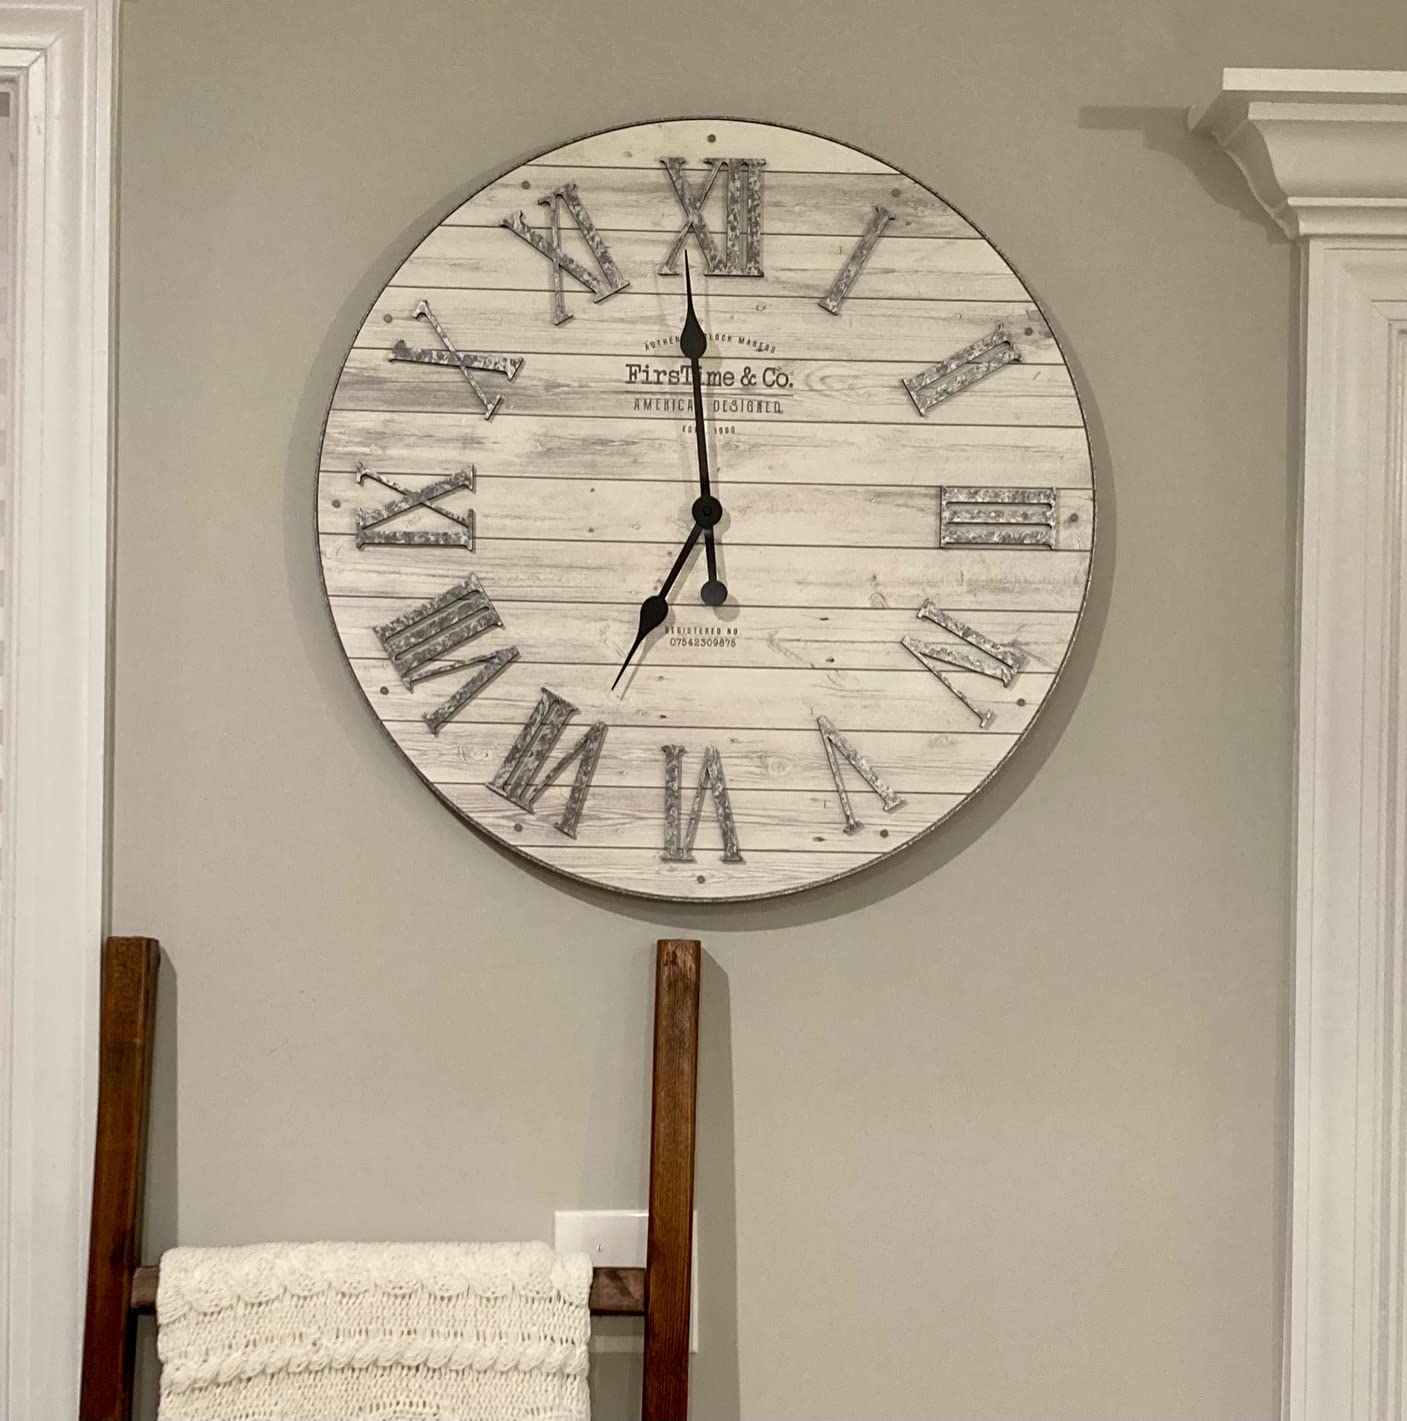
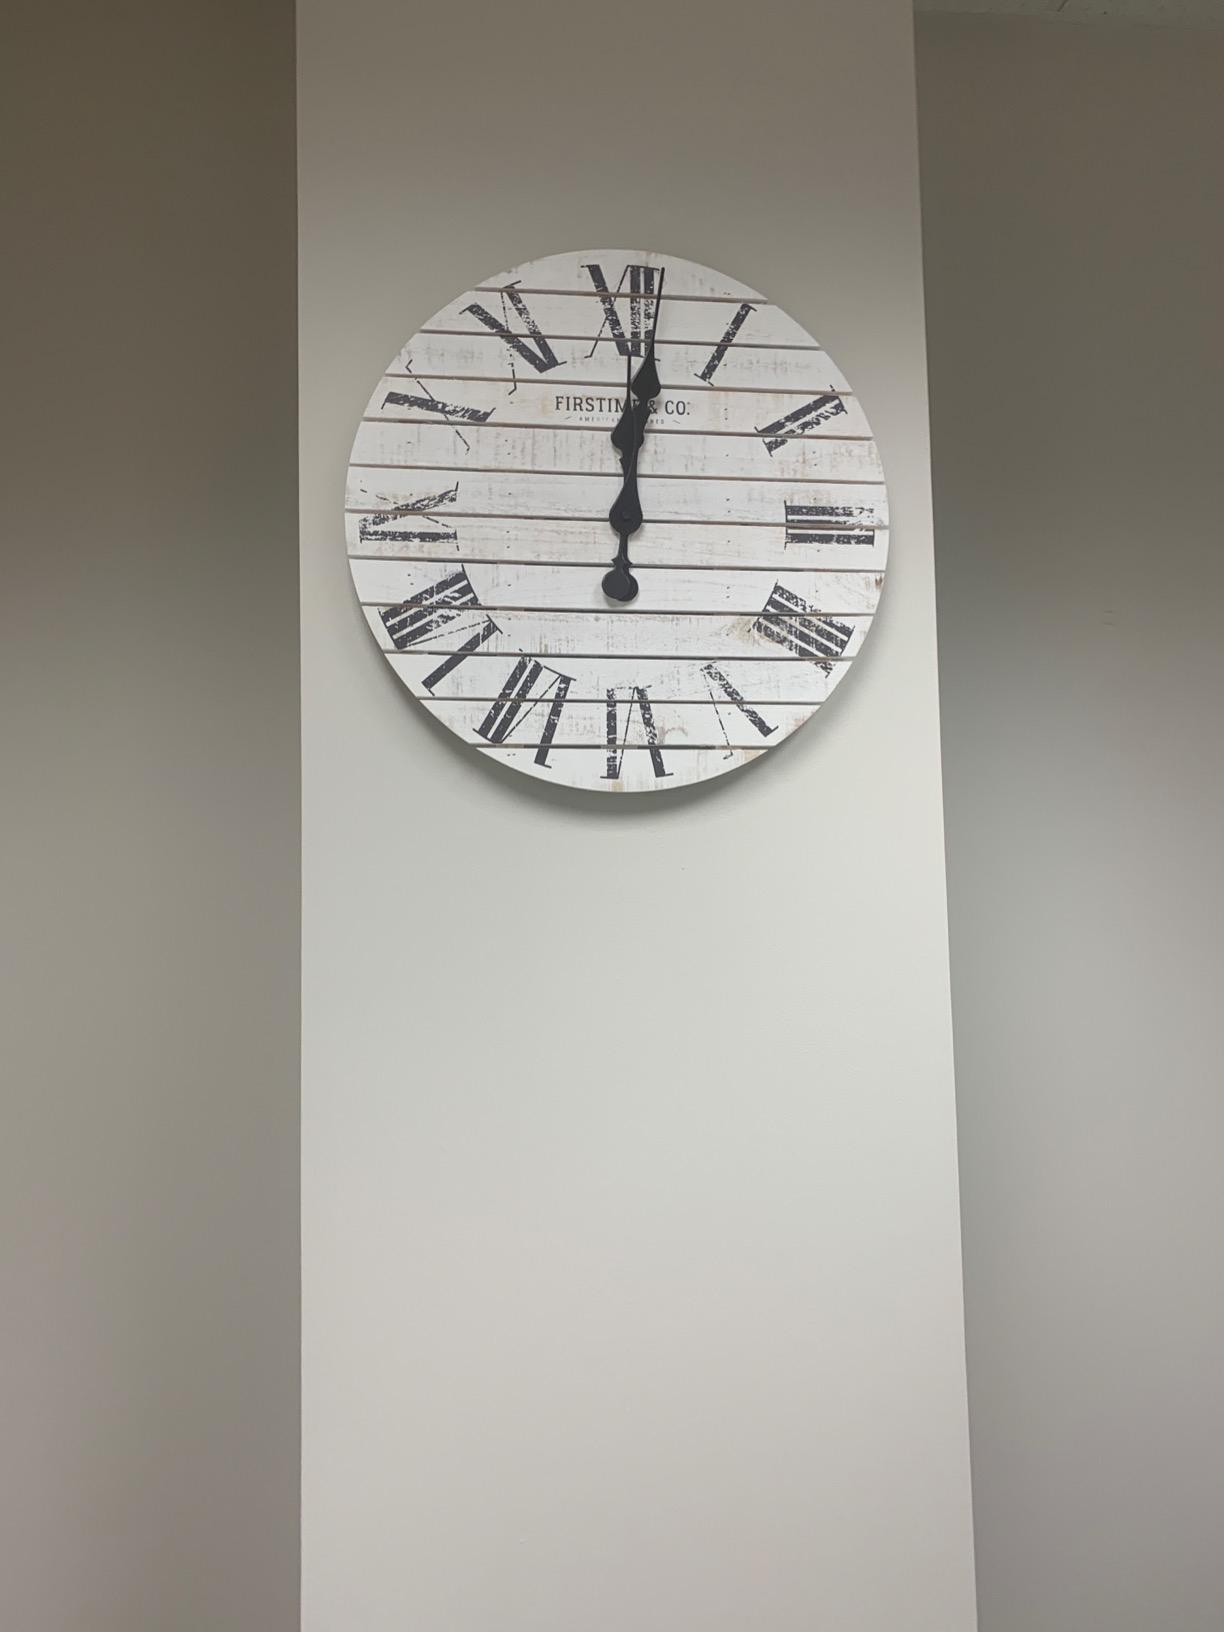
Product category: clock
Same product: no